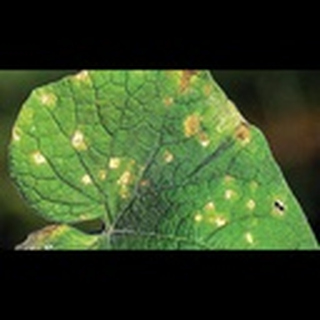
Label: cotton_target_spot